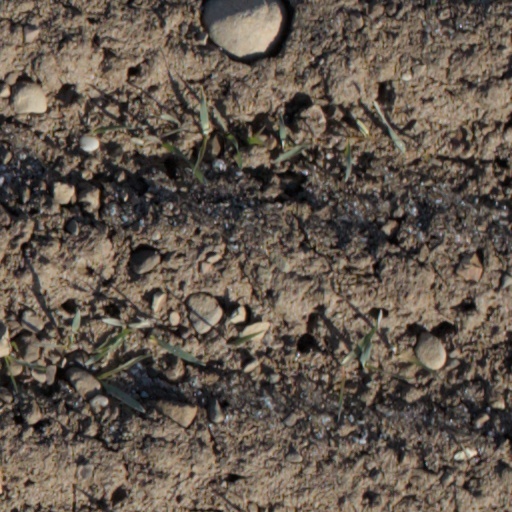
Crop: wheat